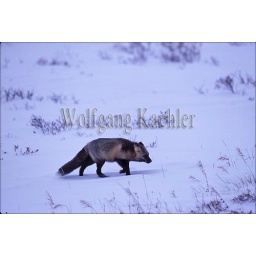
Canada, manitoba, near churchill, tundra, cross fox (Color variation of red fox)